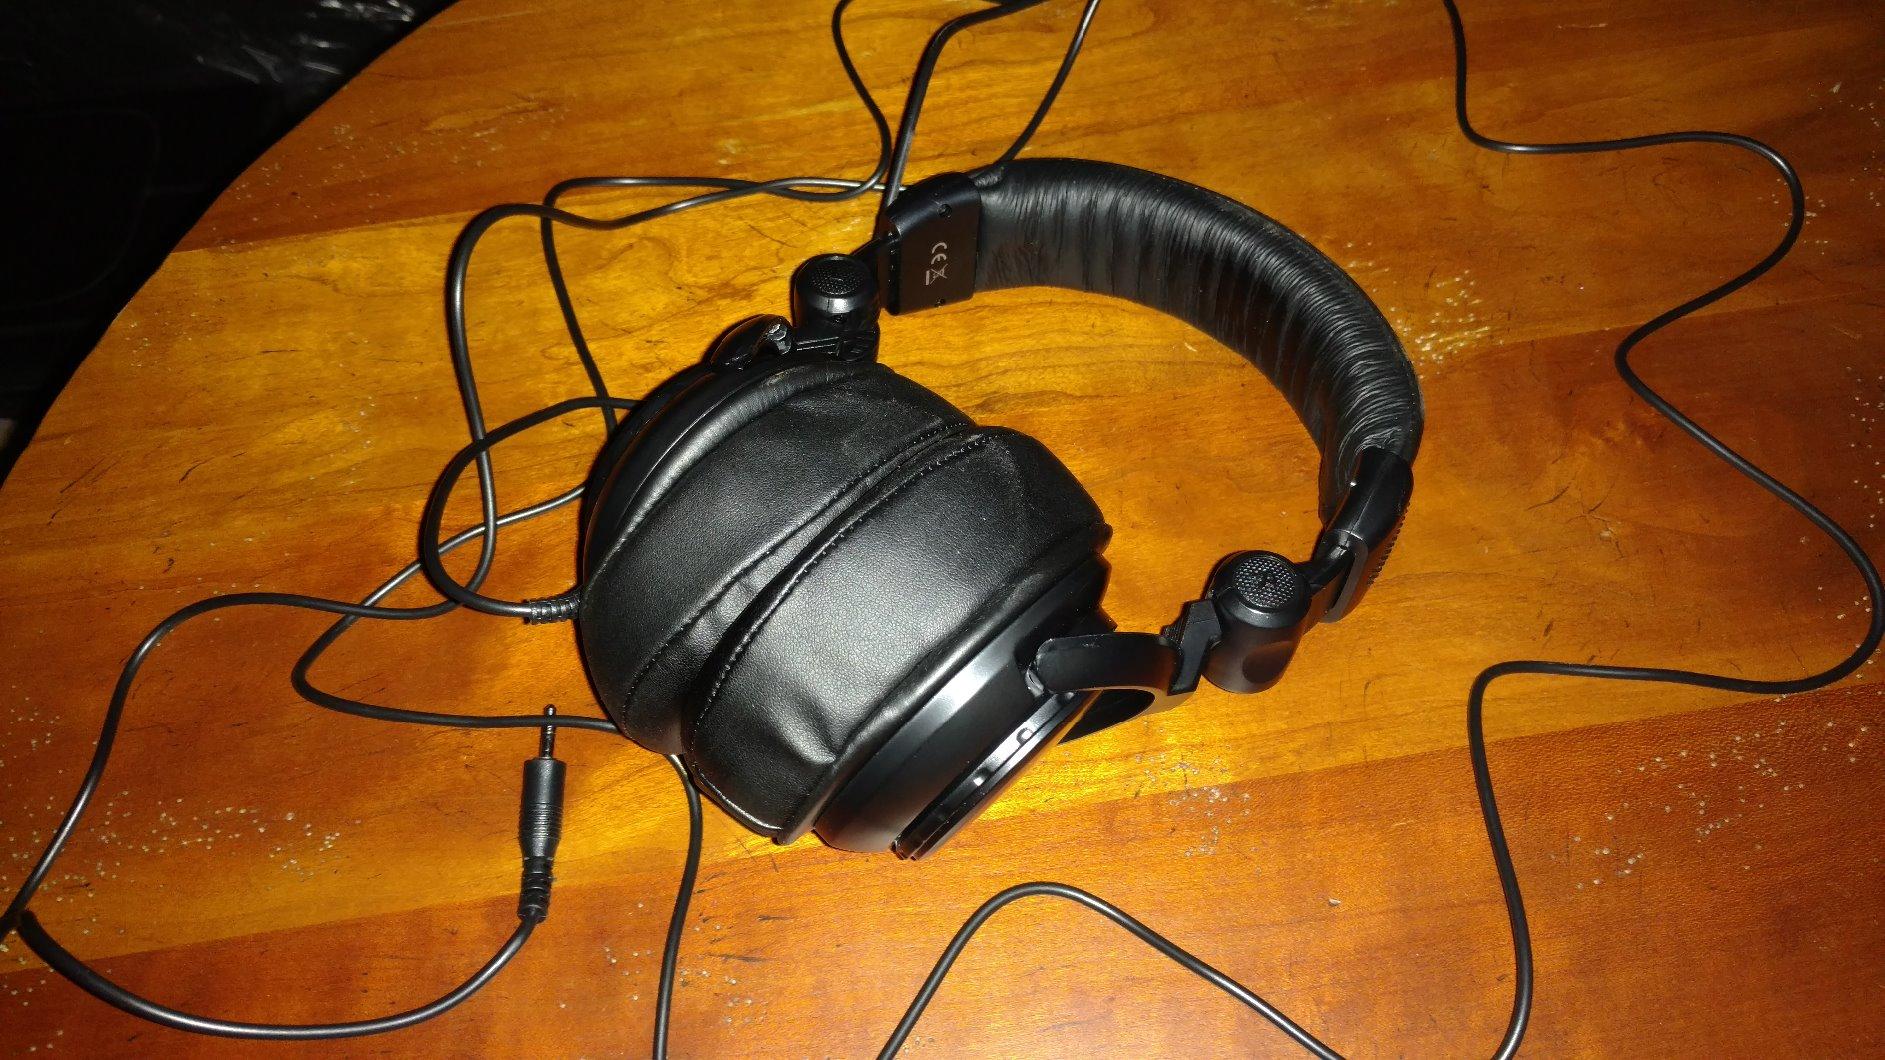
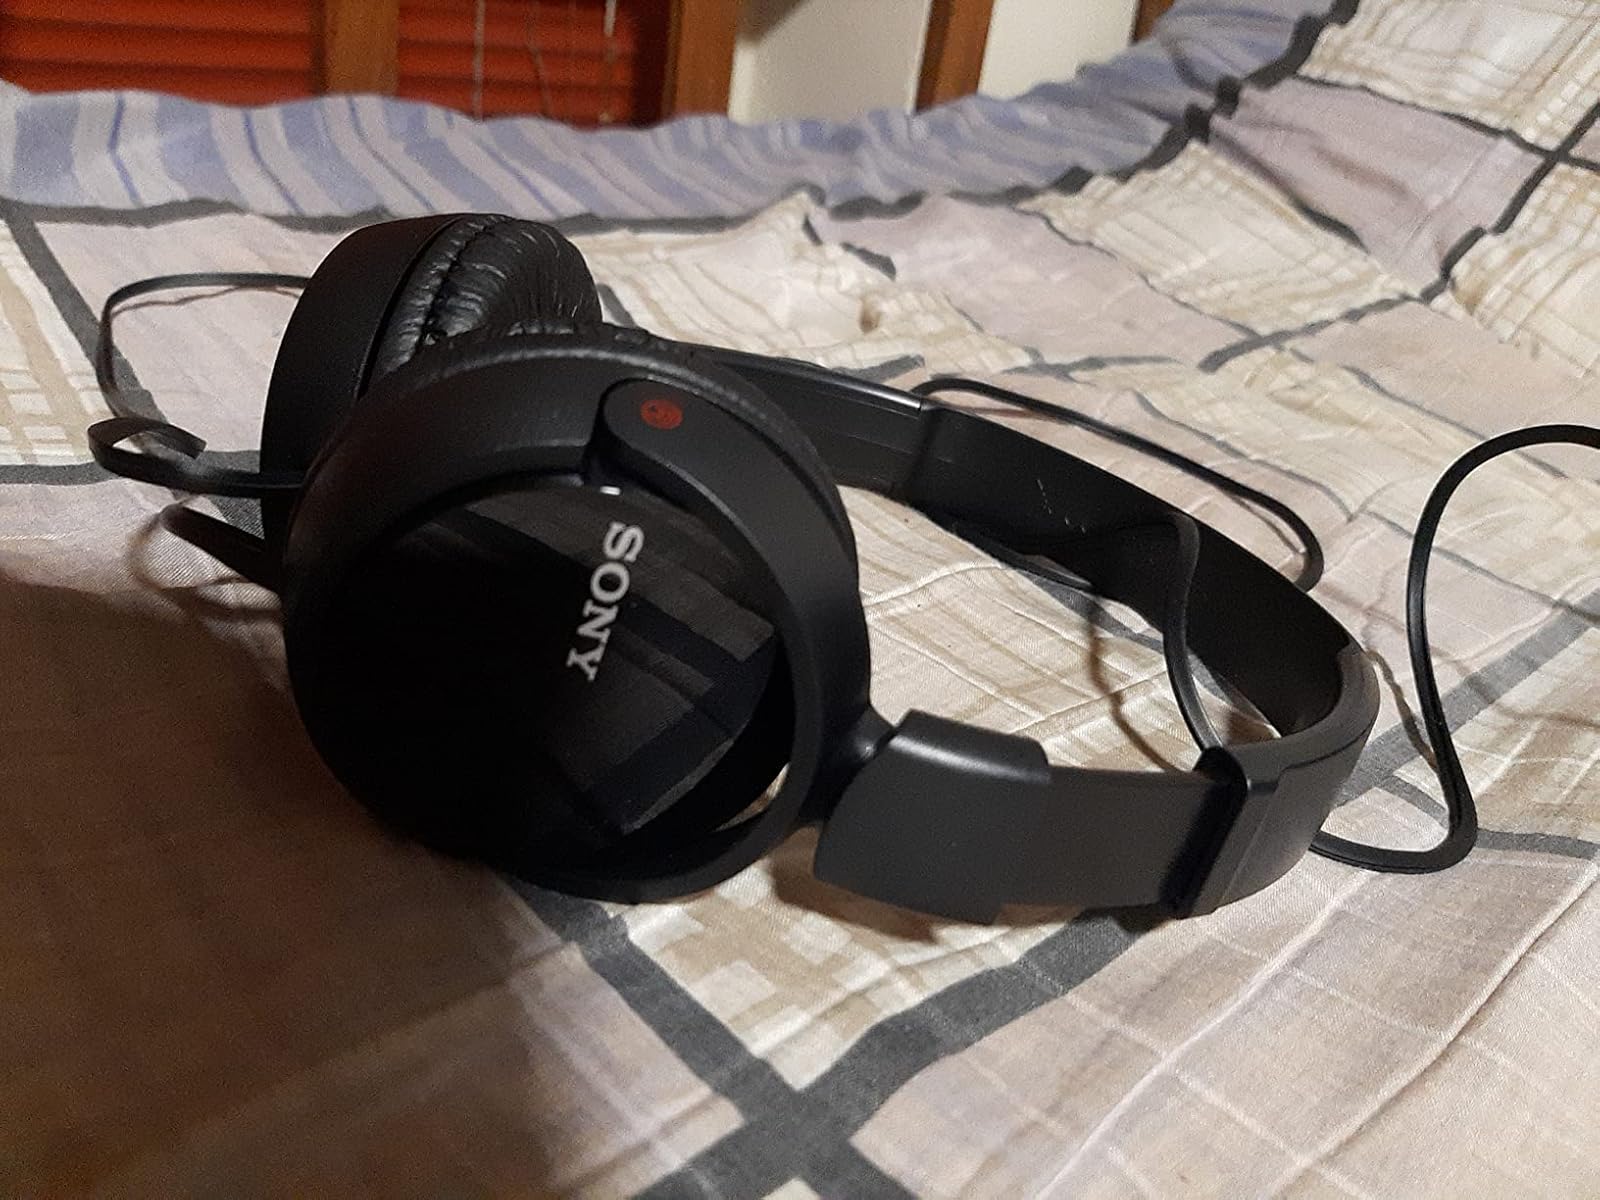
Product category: headphones
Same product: no